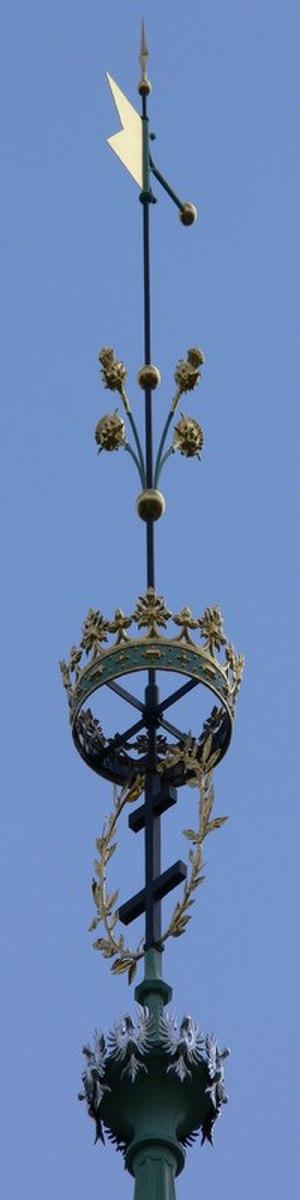
La Lorraine est une région historique et culturelle du nord-est de la France à la frontière avec la Belgique, le Luxembourg et l'Allemagne. Elle est constituée des départements de Meurthe-et-Moselle, de la Meuse, de la Moselle et des Vosges. Son nom est hérité de Lothaire II de Lotharingie et ses habitants sont appelés les Lorrains.
De par sa position géographique, la Lorraine fut un lieu d'échange privilégié entre la France et les cultures germaniques. C'est ainsi que de nombreuses innovations y ont fait leur entrée avant de se répandre dans le reste de la France. La Lorraine a également été le berceau de courants culturels originaux dont le plus fameux est assurément l'Art nouveau, porté en France par l’École de Nancy.